Environmental issues in Uruguay

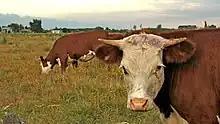
Cattle farm in Uruguay

The Santa Lucía River, which could provide over 60% of Uruguayans with tap water, has experienced a significant decline in quality since 2014. Increased dumping from agricultural companies into the sanitary system has raised the amount of toxic waste in the water, and the decrease in rain does not allow the dilution of this waste. Excessive amounts of fertilizers, the dumping of cesspit waste and wastewater treatment plants working to only half of their capacity are also large factors in the pollution of this basin.